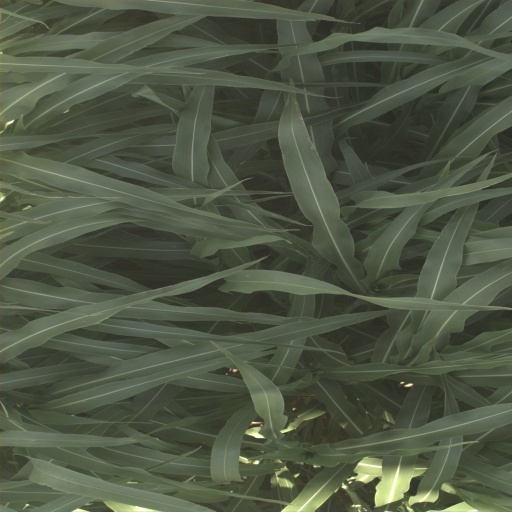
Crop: sorghum